Charles S. Mitchell

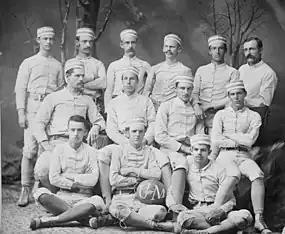
1879 Michigan football team

Mitchell enrolled in the literary department at the University of Michigan in the fall of 1876. While at Michigan, he was the founder of the Athletic Association at the university. He played college football for the 1879 Michigan Wolverines football team—the first football team to represent the University of Michigan. Mitchell played at the goalkeeper position in the first game played by a Michigan football team, a game against Racine at White Stockings grounds in Chicago. The game was described at the time as "the finest game of Rugby foot-ball ever played this side of the Alleghanies." While at Michigan, Mitchell was also a member of the Zeta Psi fraternity, captain of the senior football team, president of the Athletic Association, editor of the "Oracle", editor of the "Palladium" (the University of Michigan yearbook), a member of Gamma Kappa Epsilon, and secretary of the Football Association. Mitchell graduated from the University of Michigan with a Bachelor in Philosophy degree in 1880.